Karmelenberg

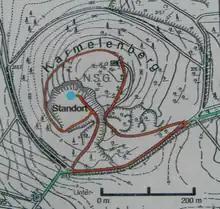
Map of the Karmelenberg showing local footpaths

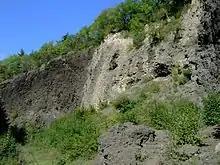
Geological outcrop at the old quarry

The Karmelenberg is a wooded cinder cone that was formed by volcanic activity. It marks the southeastern end of the East Eifel volcano field and rises to a height of , about 170 metres above the Pellenz region, and is visible from a long way off.